PlayStation 3 accessories

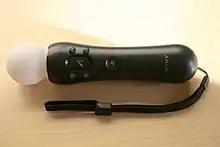
PlayStation Move motion controller

PlayStation Move is a motion-sensing game controller platform for the PlayStation 3 (PS3) video game console by Sony Computer Entertainment (SCE). It was previously named PlayStation Motion Controller. Based on a handheld motion controller wand, PlayStation Move uses the PlayStation Eye webcam to track the wand's position, and inertial sensors in the wand to detect its motion (similar to the Wii Remote). First revealed on June 2, 2009, PlayStation Move was launched in September 2010 in most countries and October 2010 in Japan. Hardware available at launch included the main PlayStation Move motion controller, and an optional PlayStation Move navigation controller.